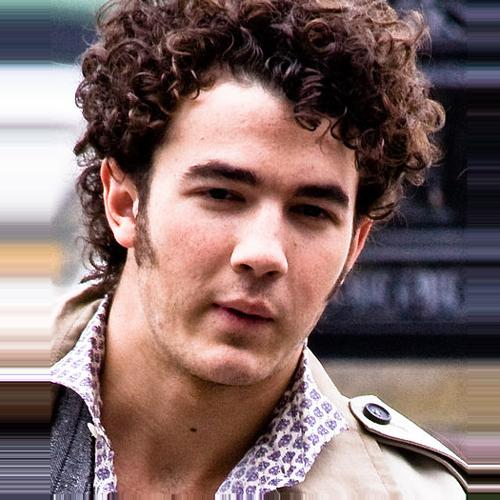
Age: 20